Lenin (1957 icebreaker)

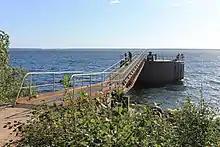
Pier near Primorsk where "Lenin" underwent sea trials

When launched in 1957, "Lenin" was powered by three OK-150 reactors. In its late-1960s configuration, at full capacity the ship used 2.5 to 3 kg (five to six pounds) of uranium-235 per 100 days.